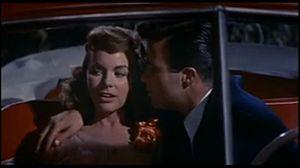
Betty Anderson (jouée par Terry Moore) &amp
Les Plaisirs de l'enfer est un film américain réalisé par Mark Robson, sorti en 1957, adapté du best-seller de Grace Metalious.